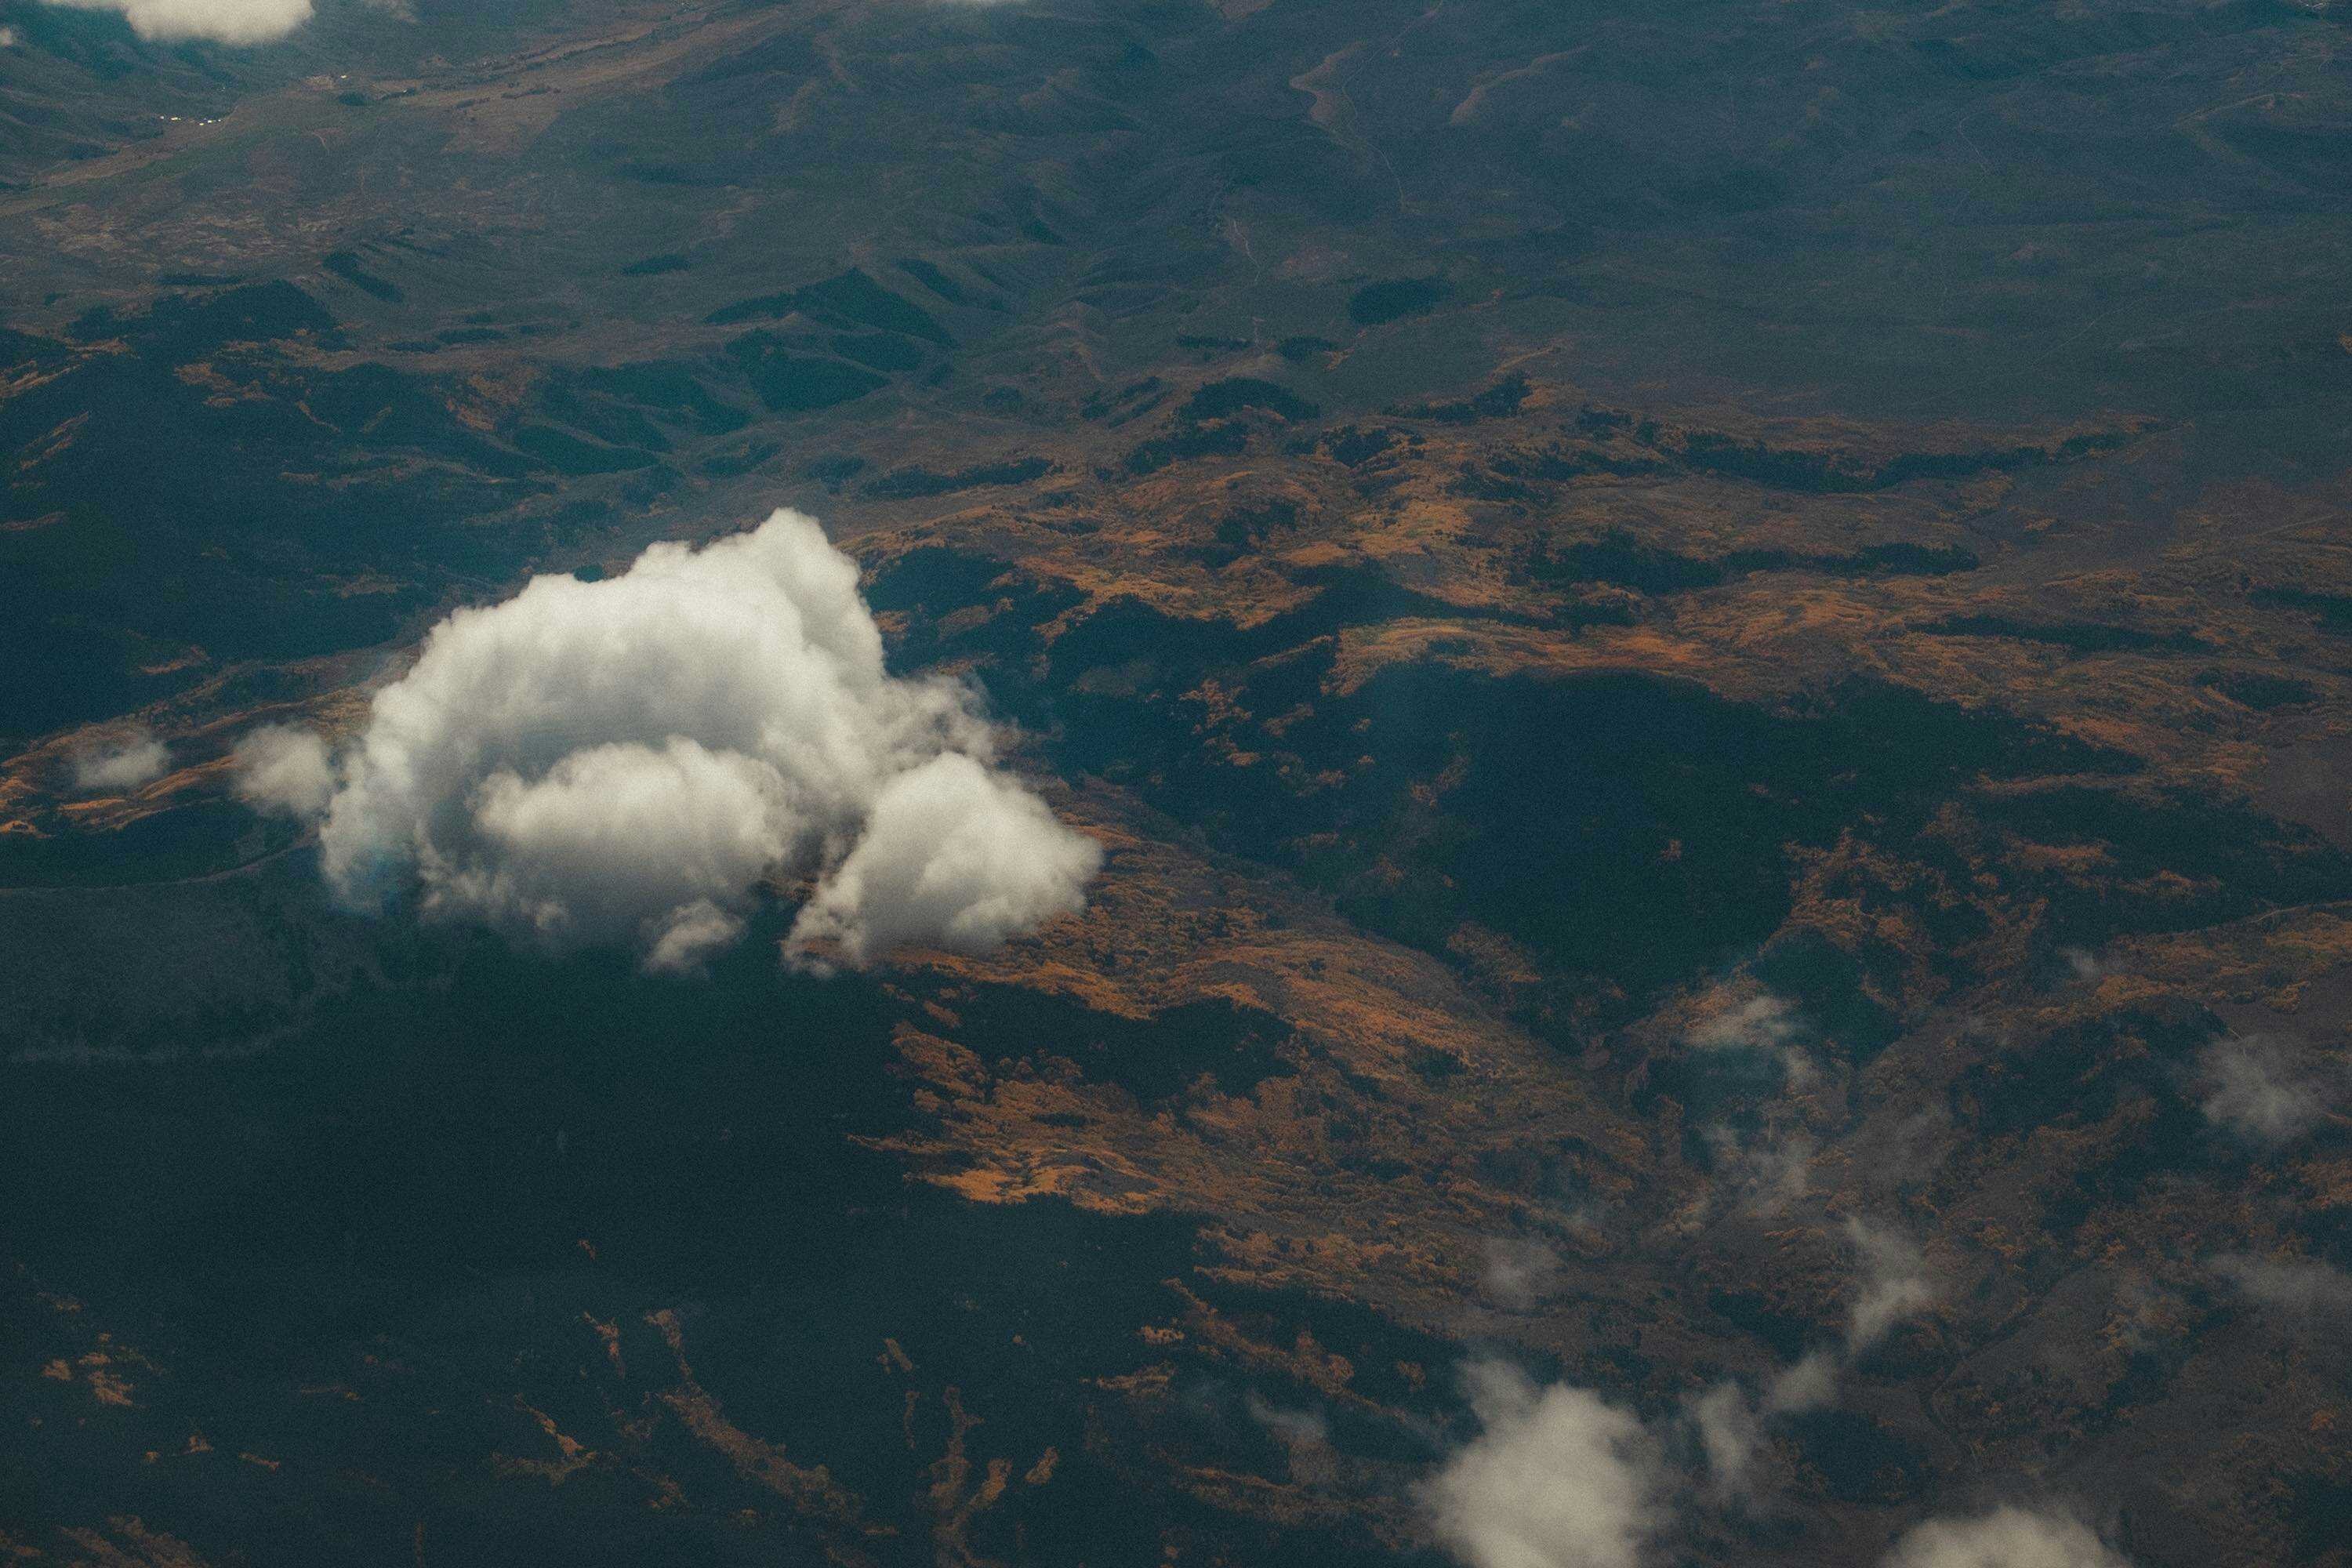
sea, ocean, horizon, mountain, cloud, sky, sunlight, wave, atmosphere, reflection, flight, plain, outer space, earth, aerial photography, meteorological phenomenon, atmospheric phenomenon, atmosphere of earth, geological phenomenon